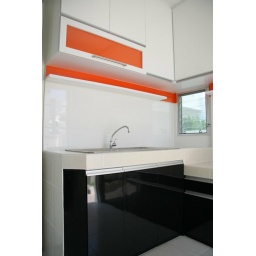
signature design by Anne Vongnimitra design : built-in cabinet, drawers. color : black, white and orange